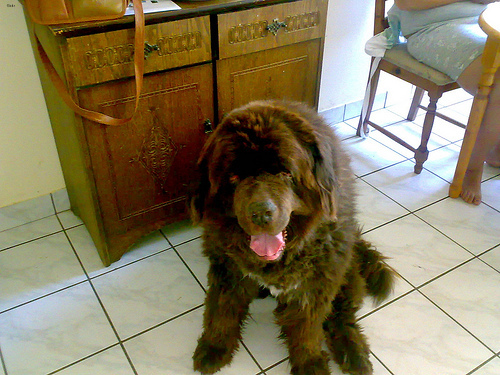
Animal: dog
Breed: newfoundland